Answer in natural language. Considering the relative positions, where is scenic landscape wall decor photo with respect to blue and silver cone-shaped bat? Choose between the following options: above or below
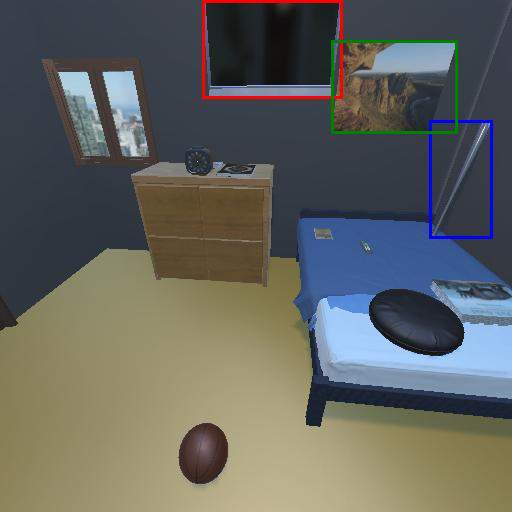
<answer>above</answer>